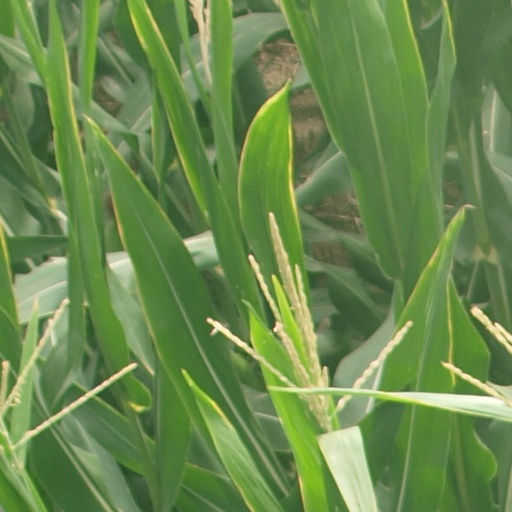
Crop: maize; corn